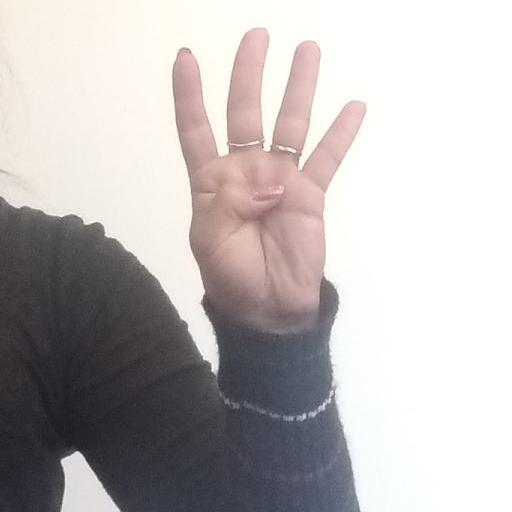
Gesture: four